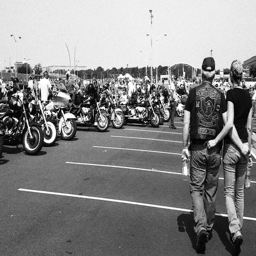
A couple of people walking in a parking lot by several motorcycles.
Biker couple looking for their motorcycle in a parking lot.
Many motorcycles and bikers in a parking lot.
A man and a woman are walking in a parking lot towards some motorcycles.
Black and white photograph of man and woman next to motorcycles.